Berta Sieradzki

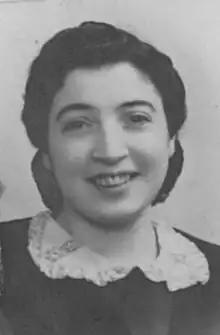

Berta Sieradzki (December 14, 1911 - September 23, 2019) was a German-born Jewish Canadian centenarian. At the time of her death, she was one of the oldest people in Montreal.